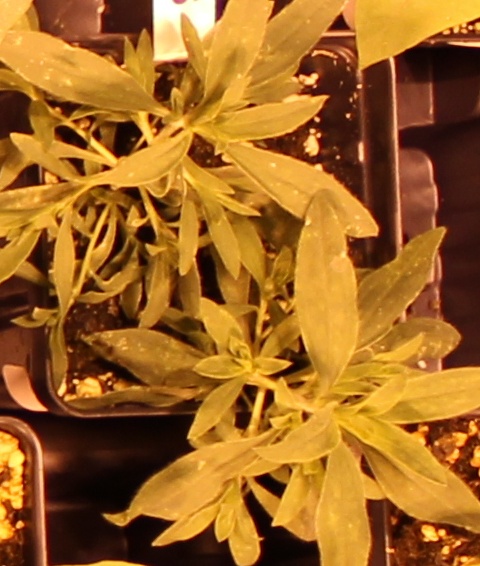
Label: Kochia